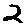
Label: 2